Terminal Bliss

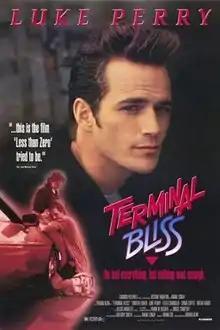
Theatrical release poster

Terminal Bliss is a 1992 film directed by Jordan Alan and starring Luke Perry.